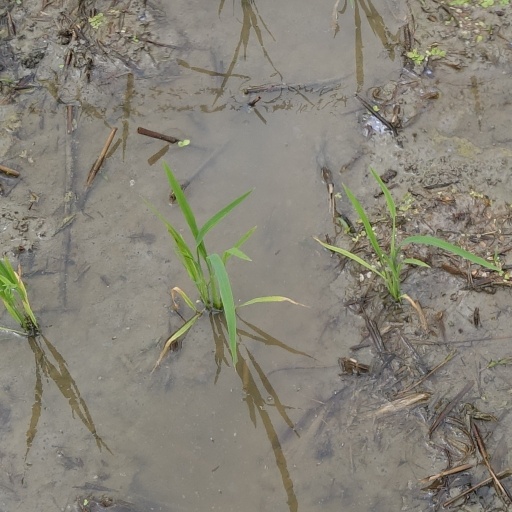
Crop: rice